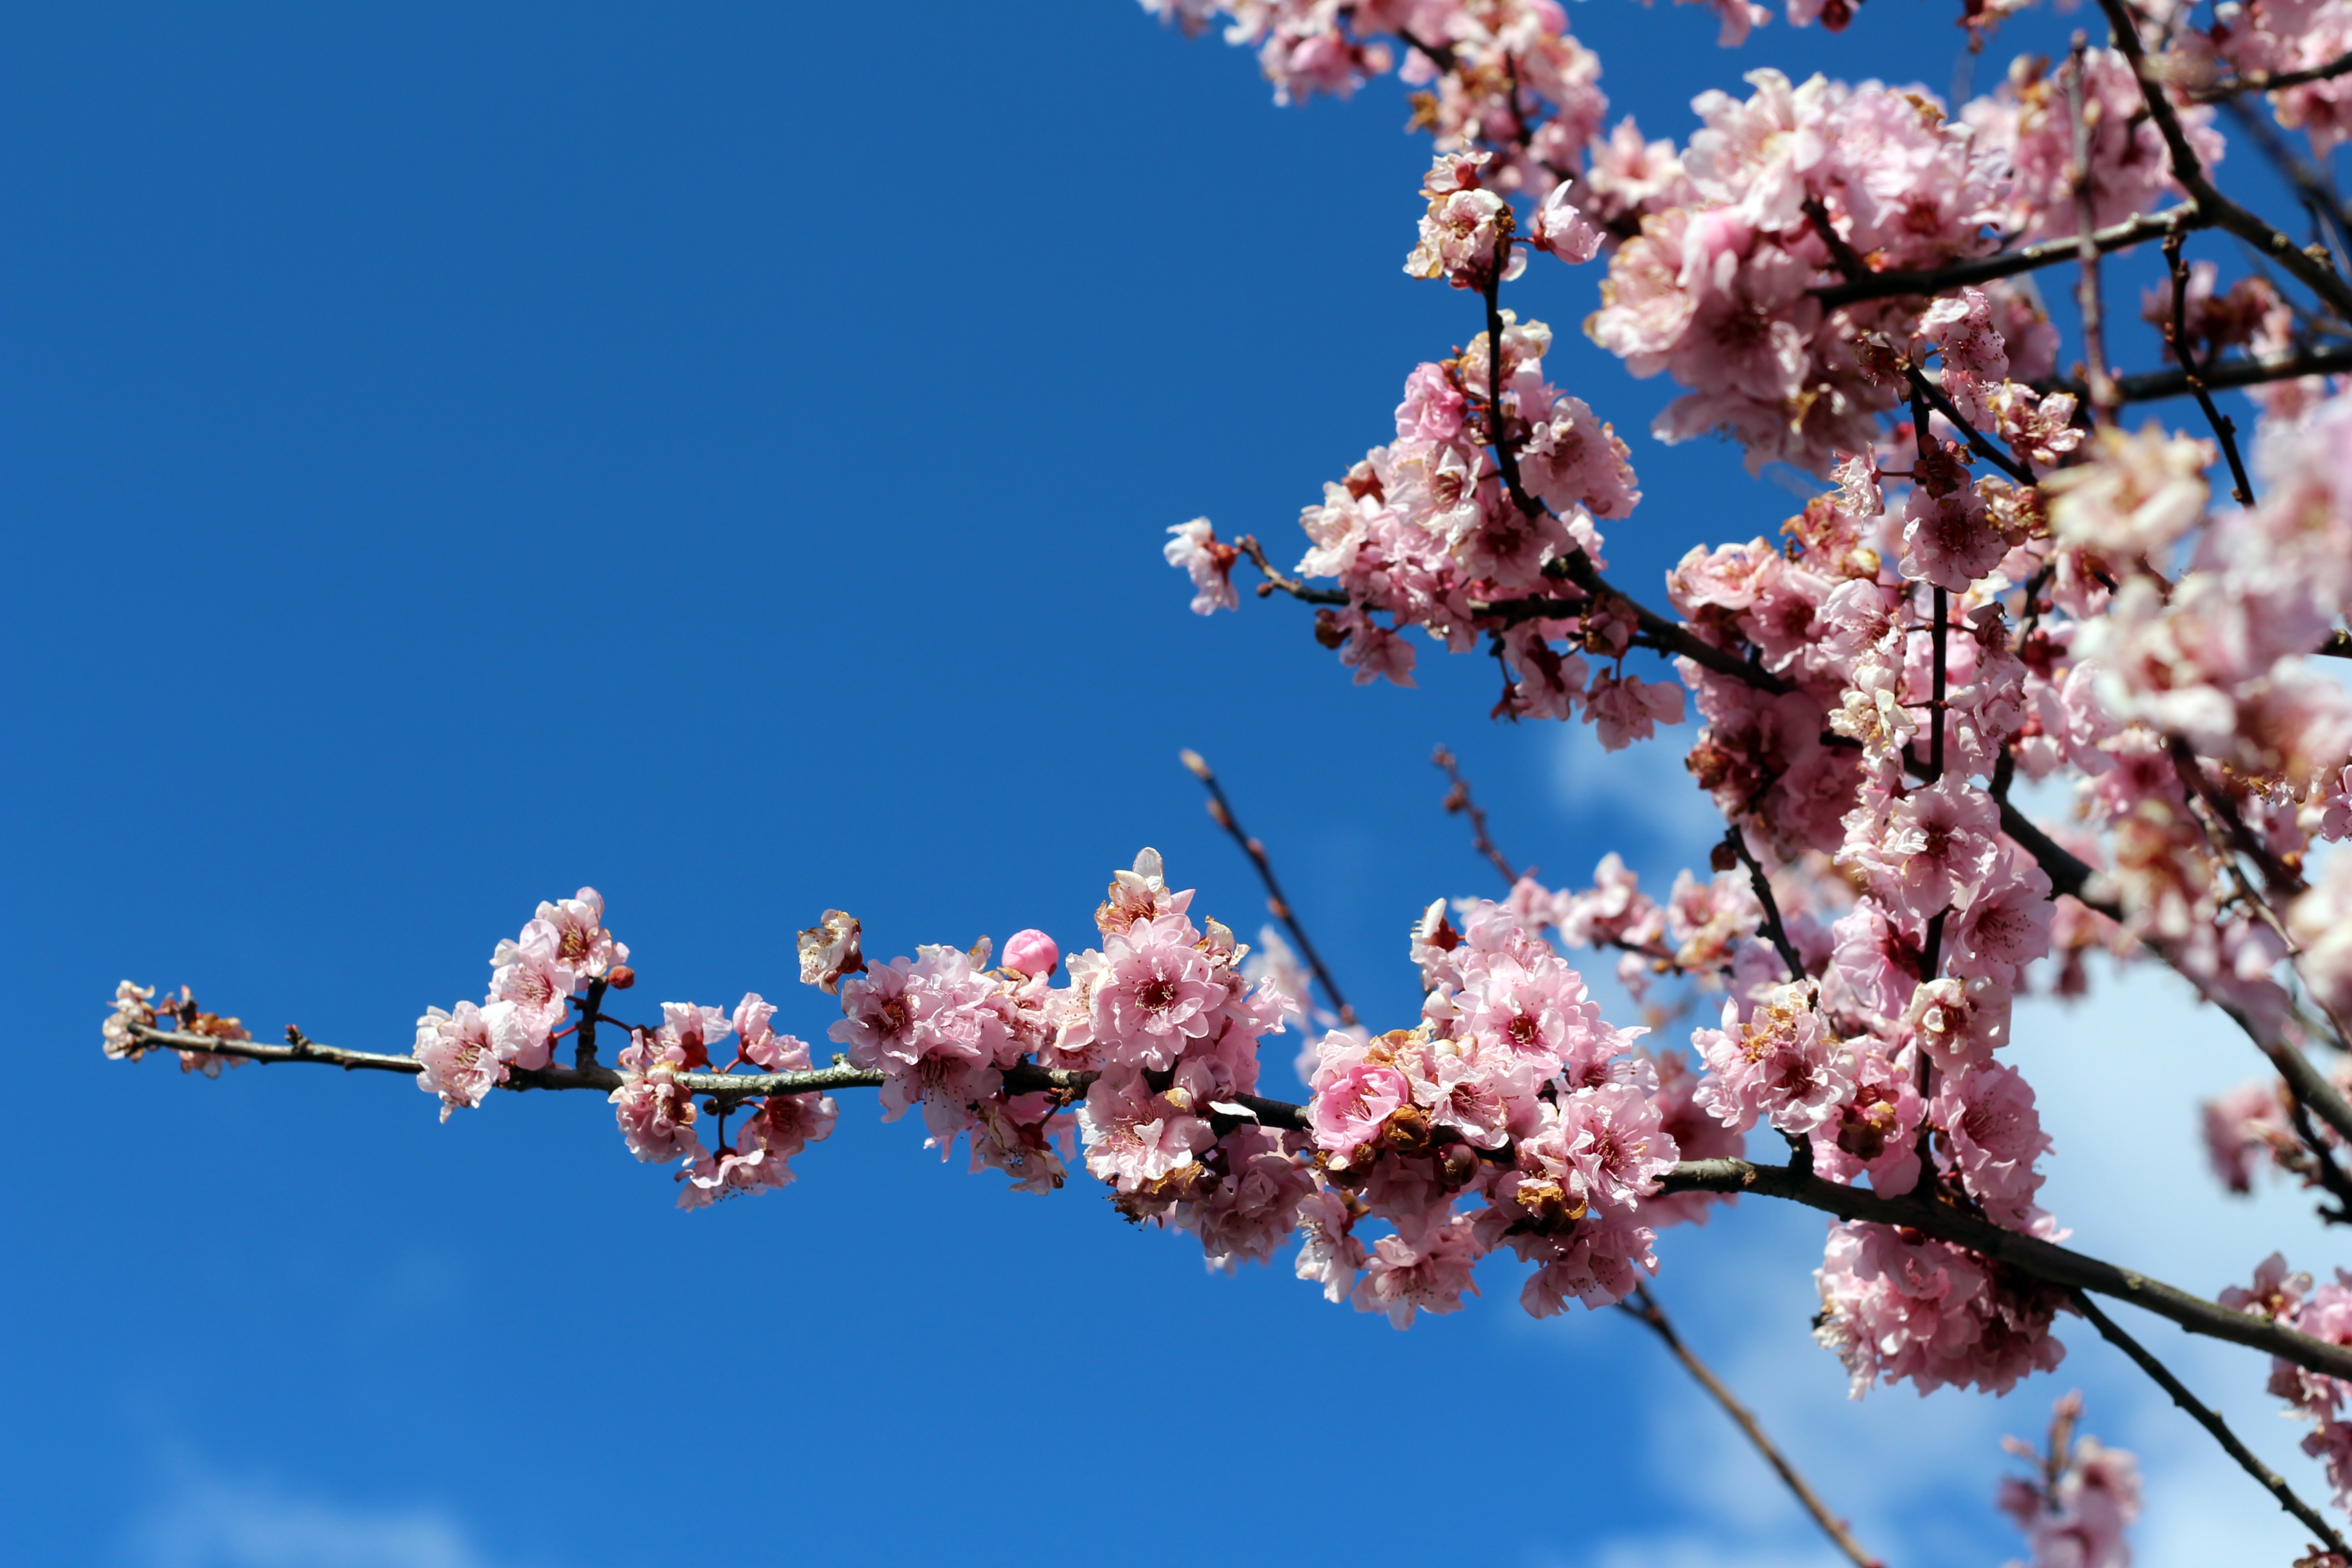
tree, branch, blossom, plant, sky, flower, petal, bloom, spring, produce, pink, season, cherry blossom, pink flowers